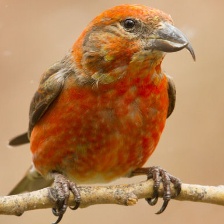
Species: RED CROSSBILL
Scientific name: LOXIA CURVIROSTRA